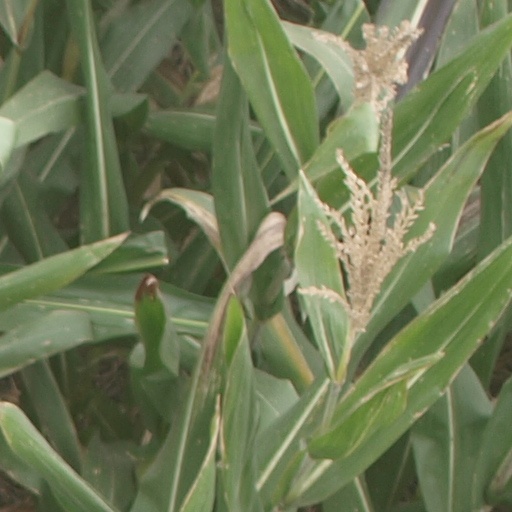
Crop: maize; corn